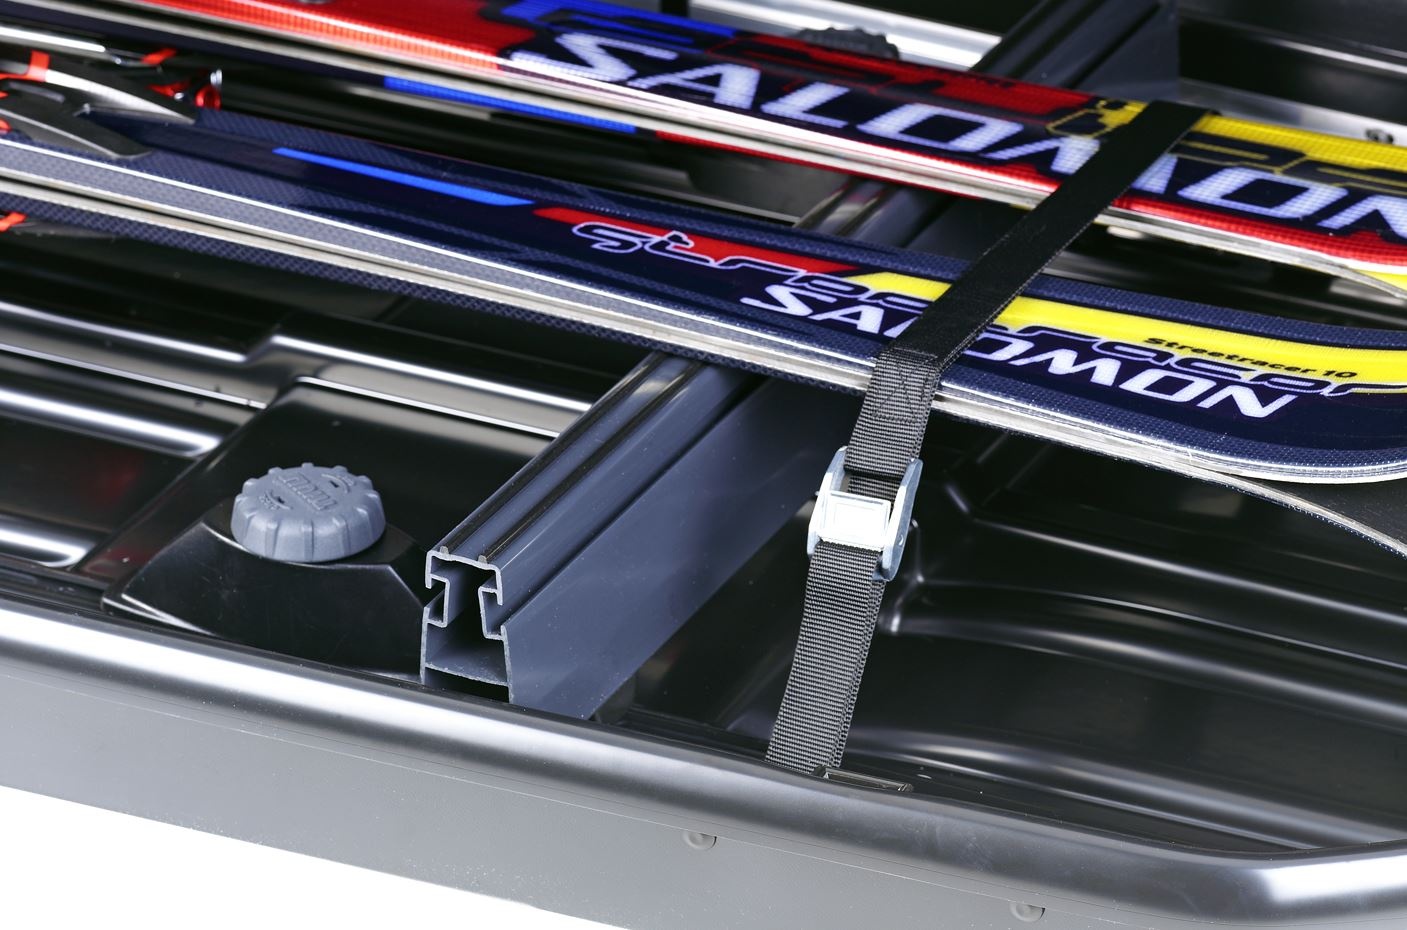
Thule Box Ski Carrier Adapter 694-5 box ski carrier adaptor 694-5 black Accessory
For safe and protective transportation of your skis inside a roofbox. Keeps the skis in order inside the Thule roof box.|Could be used as space dividers.|Fits 500size Thule roof boxes.|Available in different sizes. For perfect fit to the referring Thule roof box size.
Brand: Thule
Category: Vehicles & Parts > Vehicle Parts & Accessories > Vehicle Storage & Cargo > Motor Vehicle Carrying Rack Accessories > Vehicle Ski & Snowboard Rack Accessories